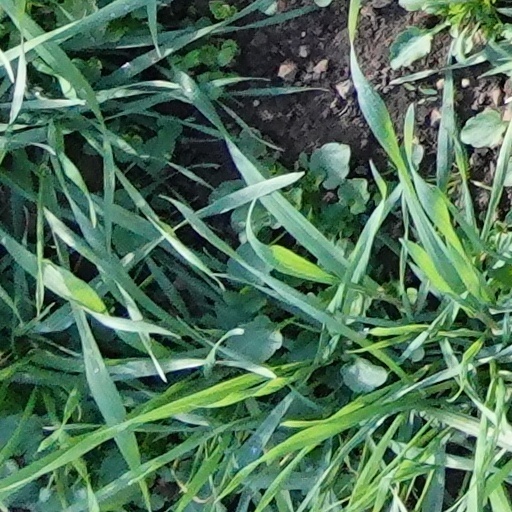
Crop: wheat